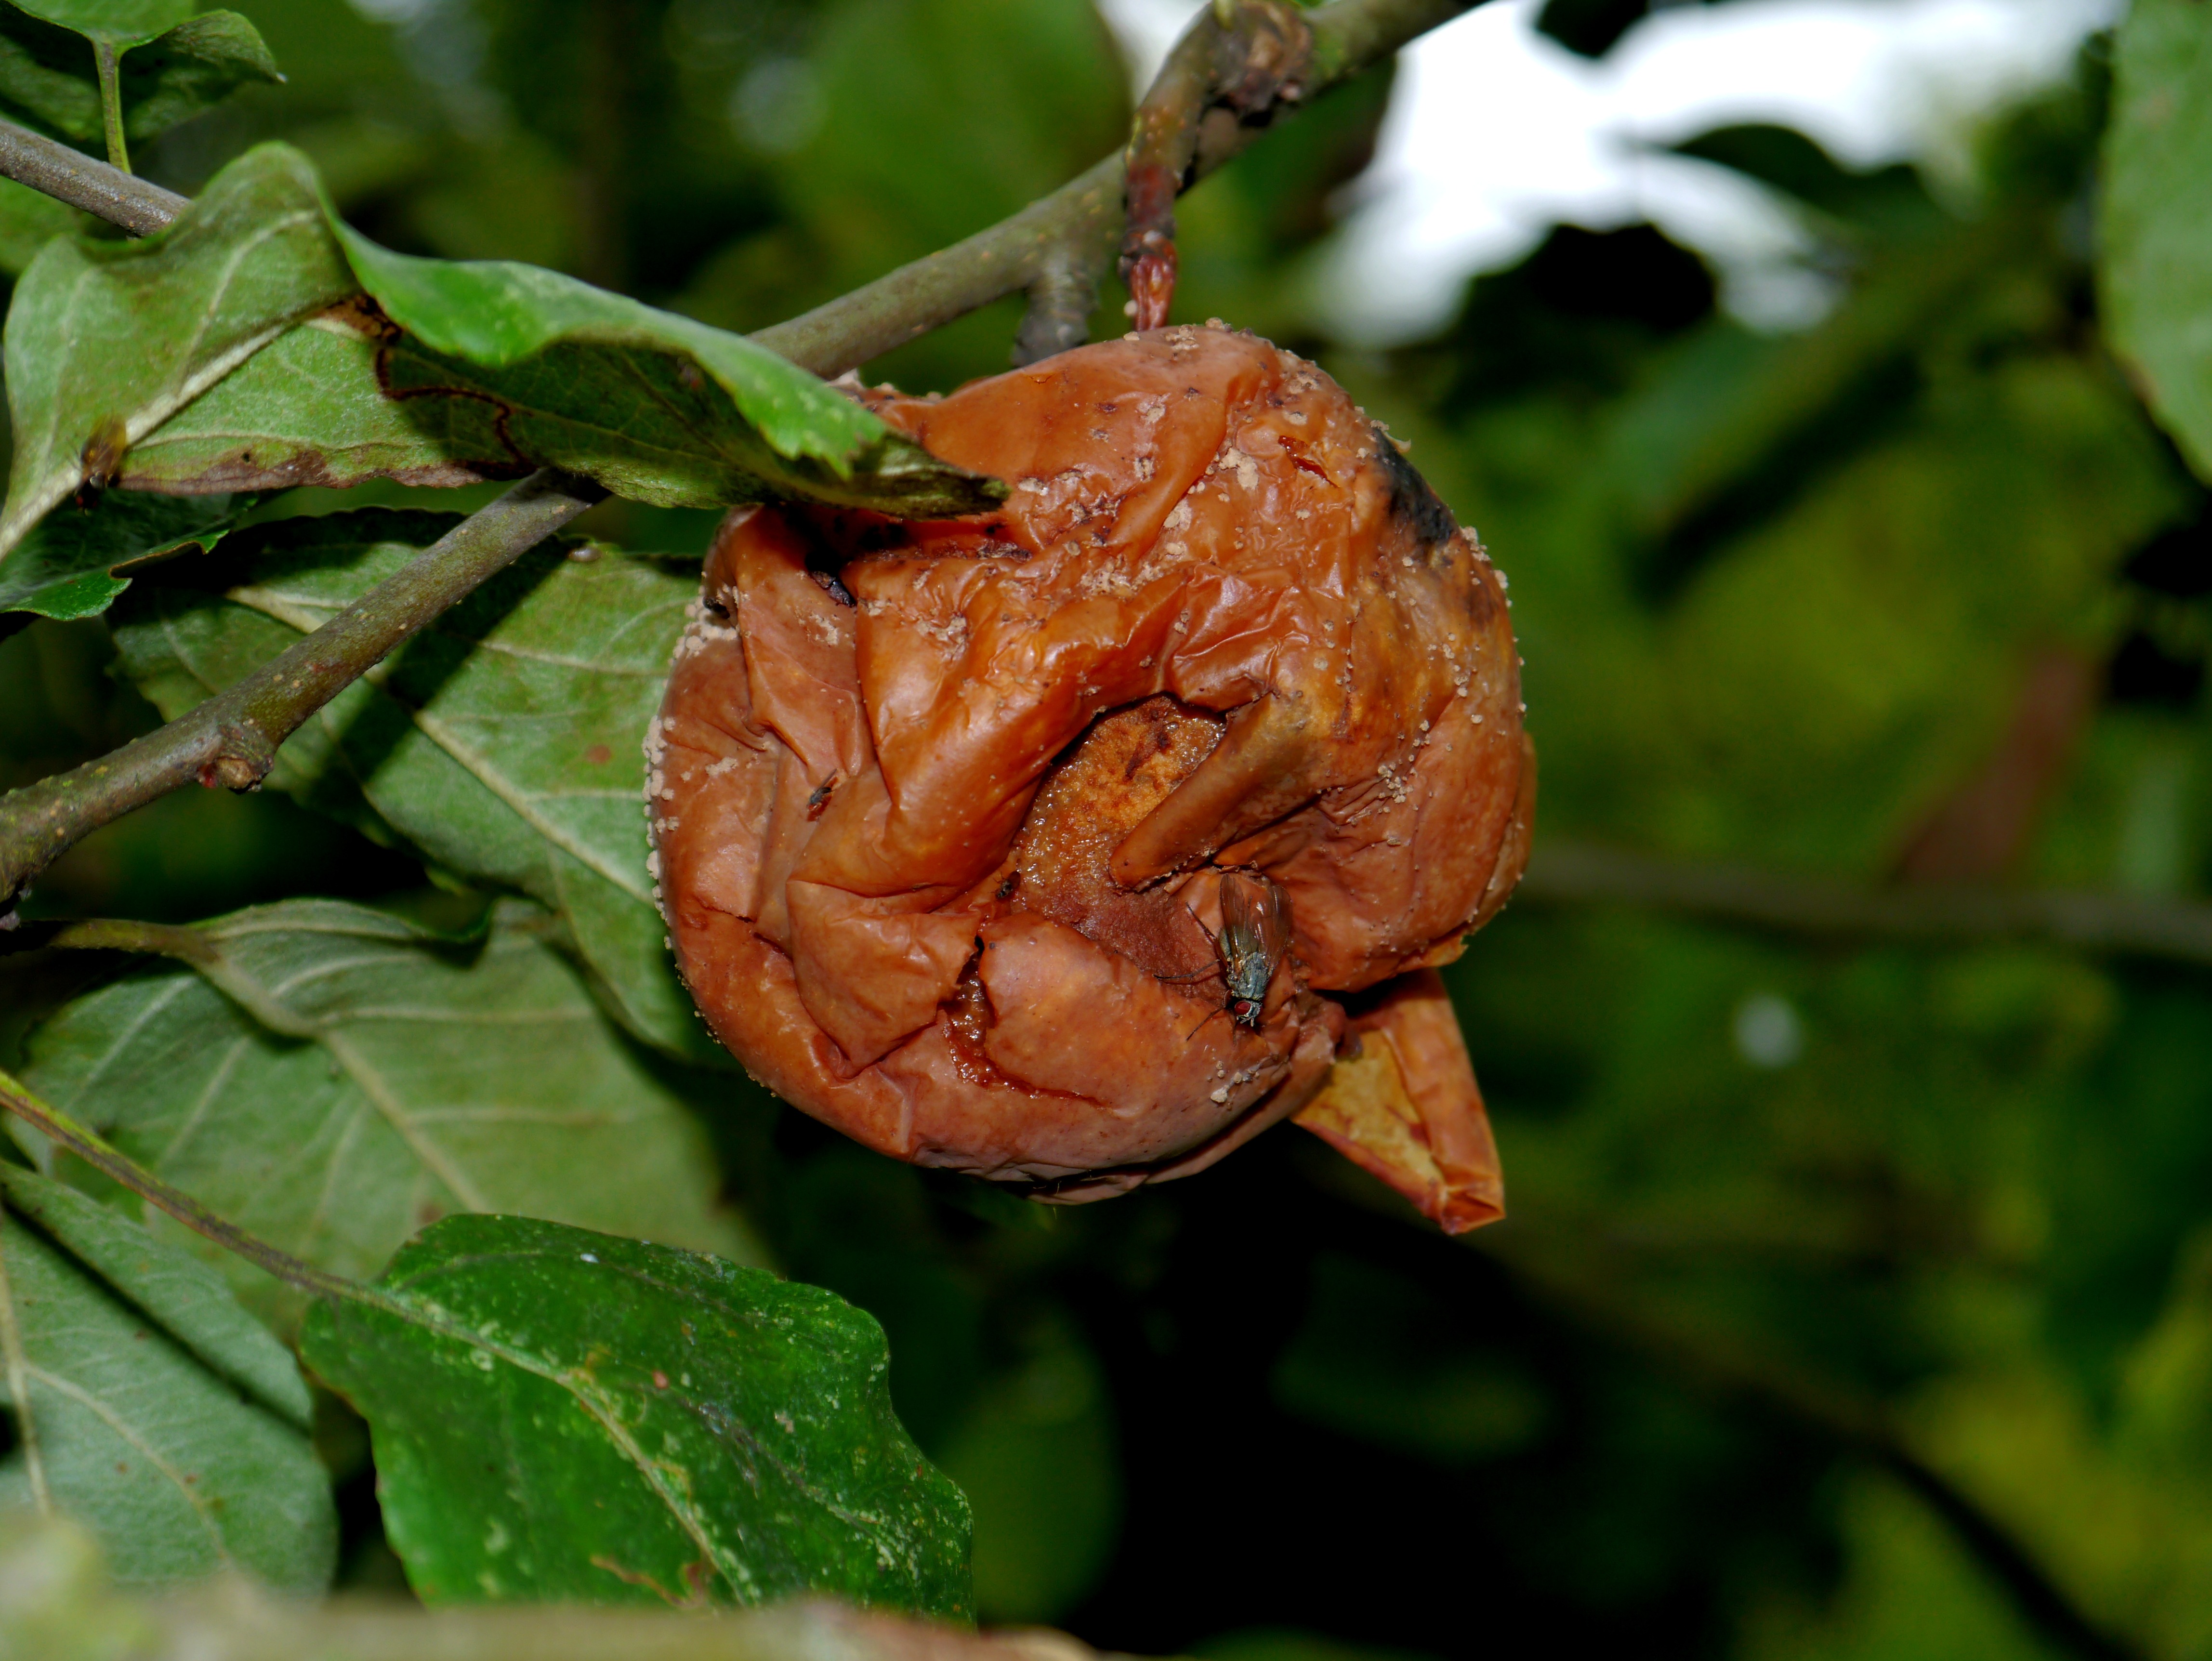
apple, tree, nature, plant, fruit, leaf, flower, fly, food, green, produce, autumn, brown, botany, flora, macro photography, depend, flowering plant, rose family, woody plant, land plant, gammelig